Stjepan Verković

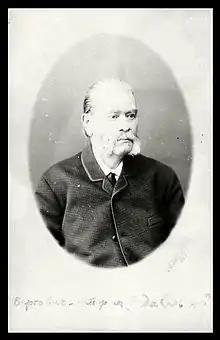
A photograph of Verković

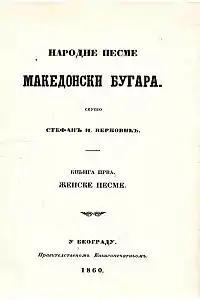
The cover of the "Folk Songs of the Macedonian Bulgarians".

Stefan or Stjepan Ilija Verković was a 19th-century Bosnian ethnographer and folklorist. Born to Bosnian Croat parents, he identified as "South Slav" and initially he supported the Serbian and later the Bulgarian national cause.